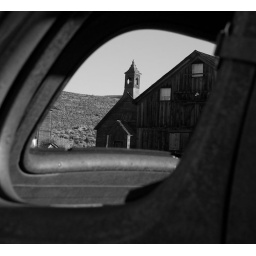
View of church through derelict car window in Bodie ghost town (CA).